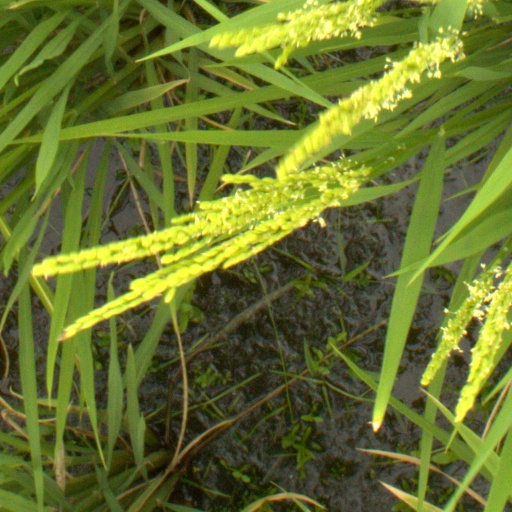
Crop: rice